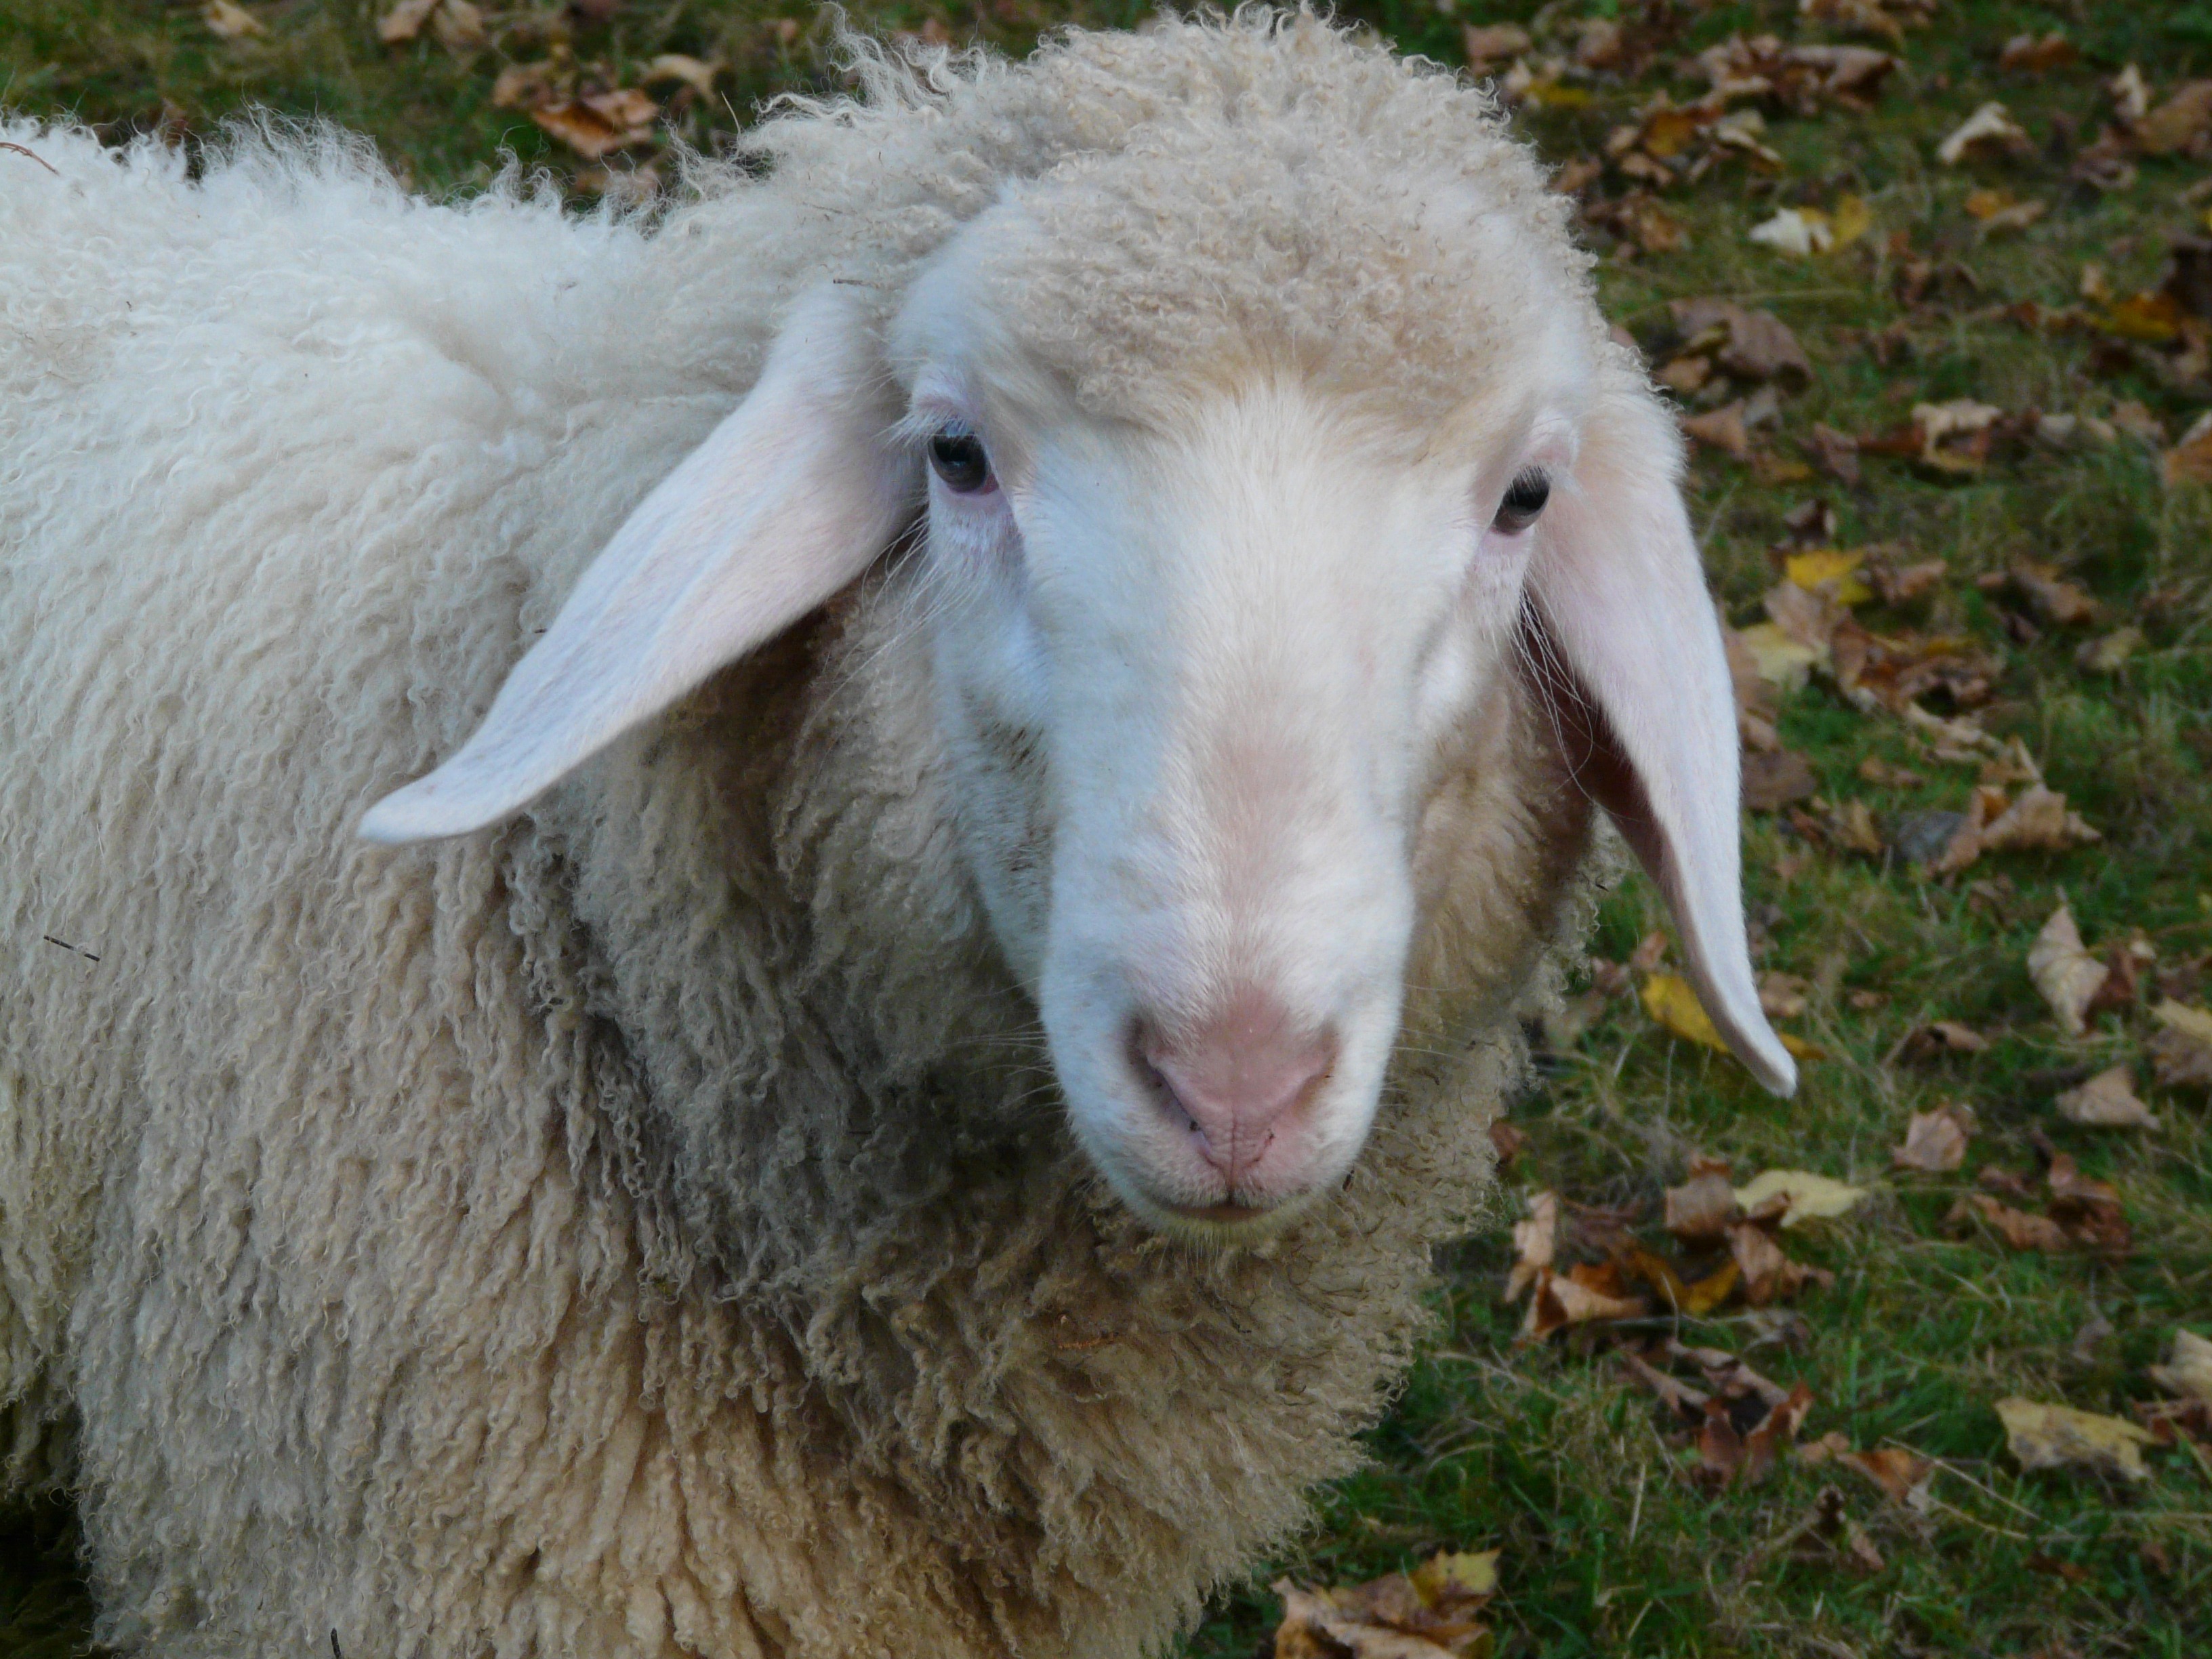
animal, flock, goat, pasture, sheep, mammal, wool, fauna, sheep face, face, goats, ears, vertebrate, sheeps, cow goat family, goat antelope